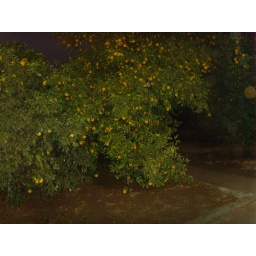
The lemon tree outside the brother's house in mazabuka. Lots of fresh lemonade was made from it